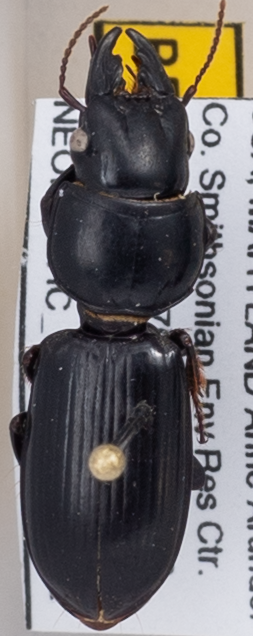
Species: Scarites subterraneus
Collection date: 2018-07-12
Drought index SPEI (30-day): -1.374
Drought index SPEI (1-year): -0.156
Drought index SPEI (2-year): -0.8